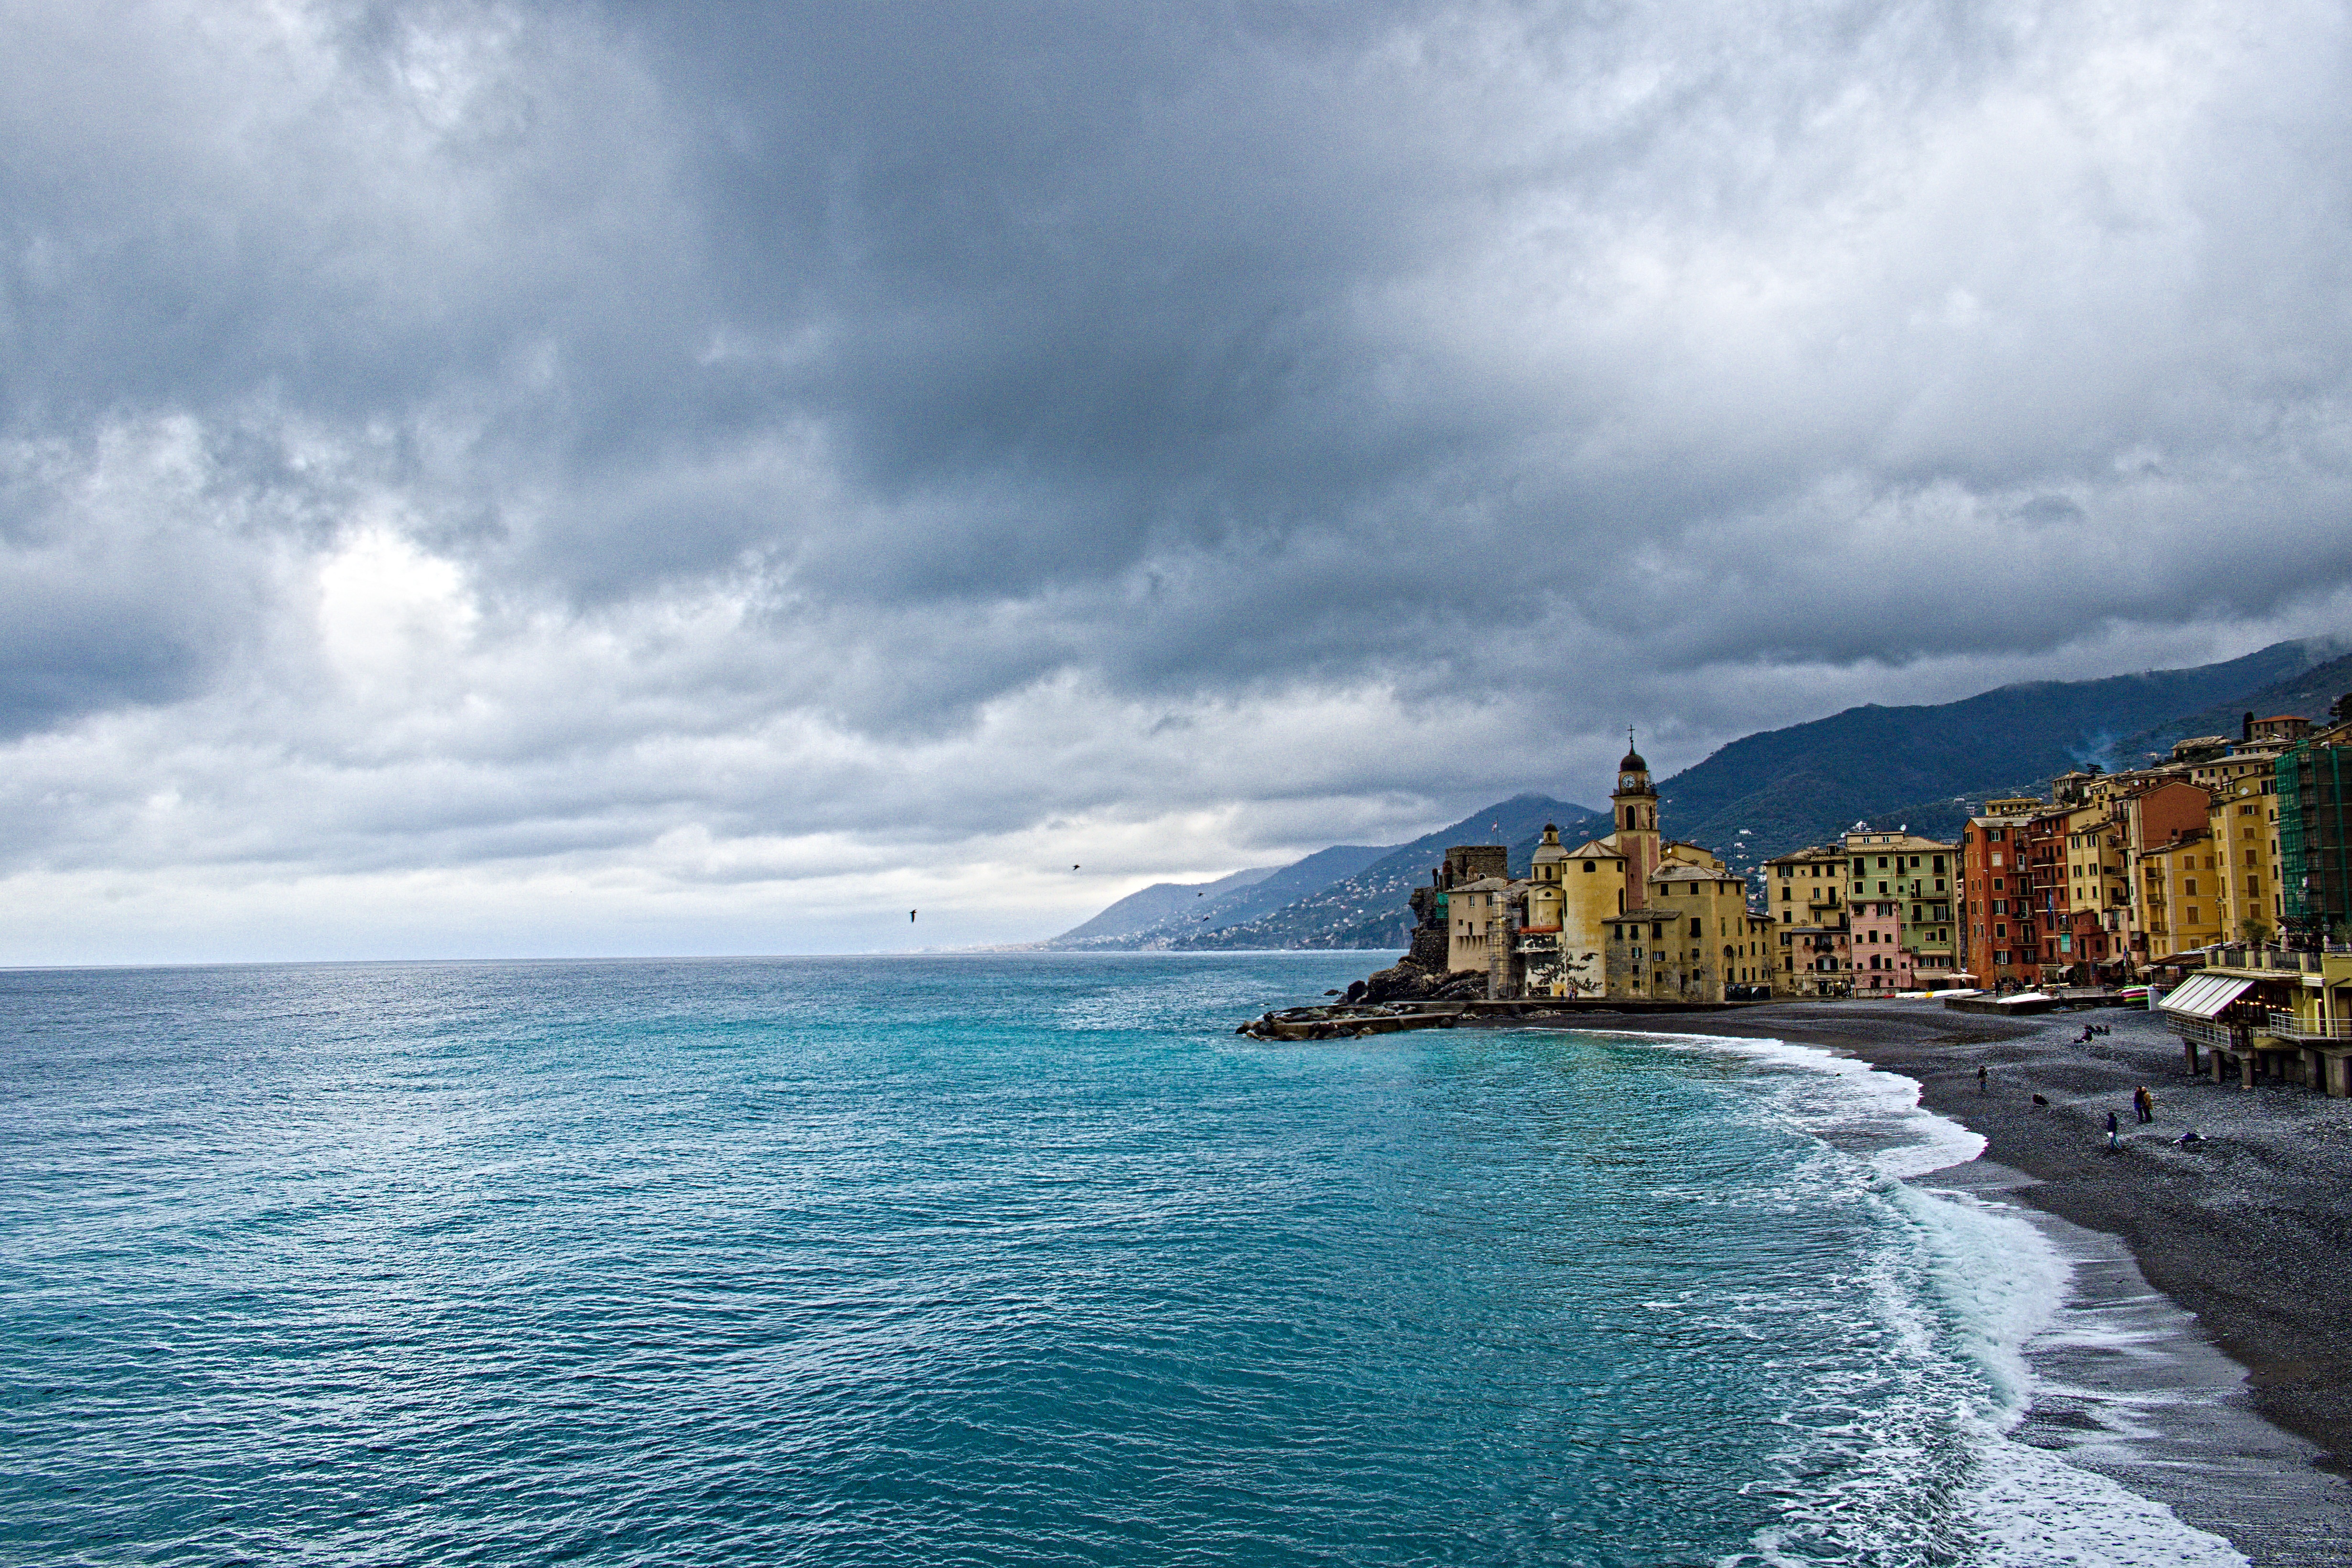
natural, cloud, water, sky, building, azure, mountain, lake, horizon, headland, wind wave, calm, landscape, cumulus, travel, island, hill, city, house, cape, coast, wave, tropics, klippe, ocean, rock, sound, beach, channel, bay, mountain range, promontory, inlet, caribbean, natural landscape, cliff, wind, peninsula, loch, reflection, tourism, tourist attraction, vacation, evening